Answer in natural language. Is Doorway (marked A) in front of dark brown wooden dresser with six drawers (marked B)? Choose between the following options: yes or no
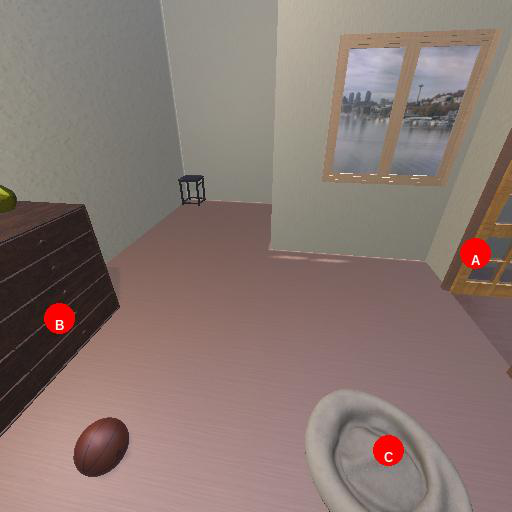
<answer>no</answer>